Imran Khan (film actor)

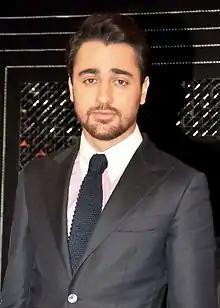
Khan at an event in 2013

Imran Khan (born 13 January 1983) is an American actor of Indian origin known for his work in Hindi films. He is the nephew of actor Aamir Khan and director-producer Mansoor Khan, and the grandson of director-producer Nasir Hussain. He appeared as a child artist in the films "Qayamat Se Qayamat Tak" (1988) and "Jo Jeeta Wohi Sikandar" (1992).